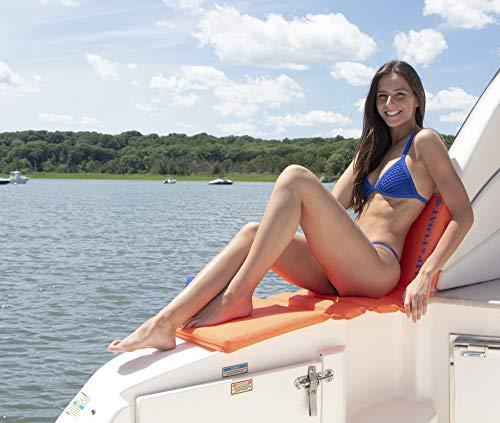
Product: Solstice Flip & Float Lounge Seat, Orange
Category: Toys & Games | Sports & Outdoor Play | Pools & Water Toys
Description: Use it in or out of the water for a comfortable cushion.
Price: $19.59
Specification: ProductDimensions:46x16x1.5inches|ItemWeight:1.75pounds|ShippingWeight:1.85pounds(Viewshippingratesandpolicies)|ASIN:B07JMHDXXB|Itemmodelnumber:15003|Manufacturerrecommendedage:13yearsandup